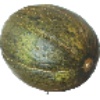
Label: Melon Piel de Sapo 1